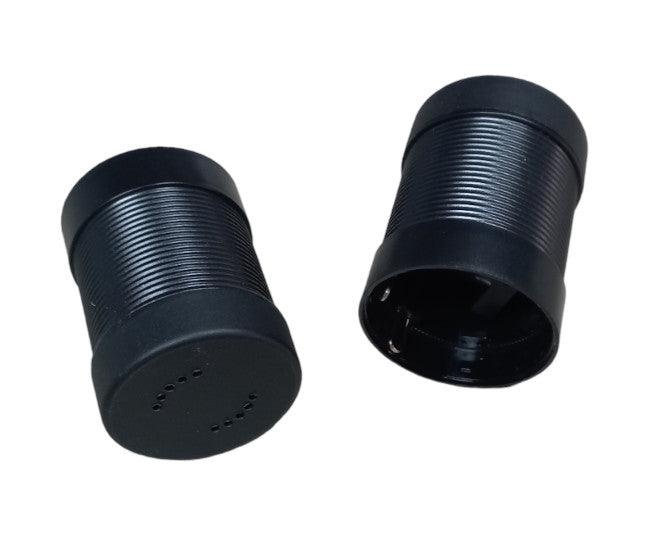
Tower Light Buzzer 50 Mm 24 Vac Continuous + Cap Tl Nlt50 J C2
Brand: S Tec
Category: Electronics > Arcade Equipment > Pinball Machine Accessories